Question: Please indicate a possible affordance area of the bench that can be used for sitting on
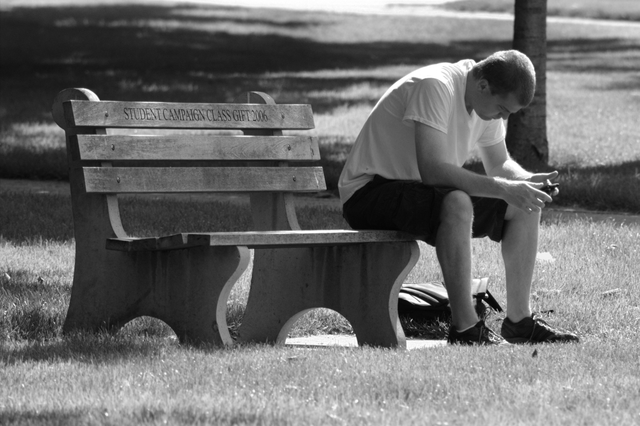
Answer: [82.5, 218.457, 447.587, 240.978]